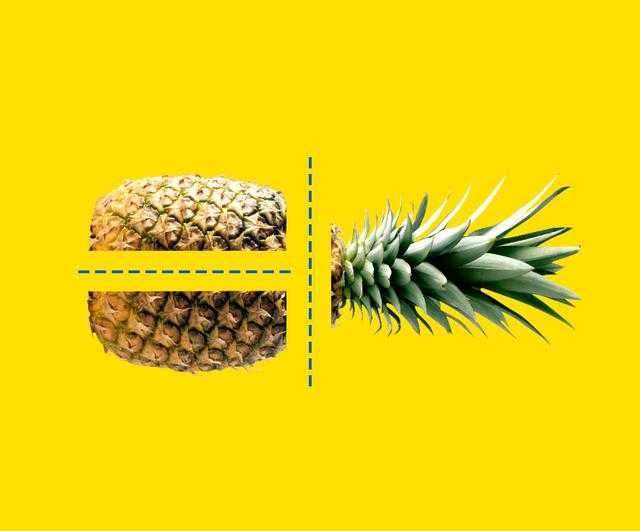
Label: Pineapple